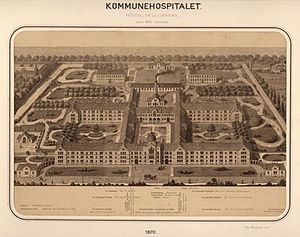
Bygge- og anlægsvirksomhed / Historie / Eksempler på danske bygværker
Bygge- og anlægsvirksomhed er betegnelsen for den del af erhvervslivet, som er beskæftiget med at opføre, ombygge eller reparere bygværker eller anlægsarbejder af enhver art og størrelse, såsom bygninger og huse, veje og jernbaner, broer og tunneler, havne og lufthavne, cykelstier og golfbaner. Disse aktiviteter adskiller sig fra industriel produktion ved, at hvert produkt er specielt designet til køberen, hvor man i industriel produktion masseproducerer ens produkter, fx sko eller biler, til et marked. Bygge- og anlægsvirksomhed står typisk for 6-9 % af bruttonationalproduktet i industrialiserede lande, og i Danmark var der i 2016 beskæftiget knap 165.000 personer i denne branche.